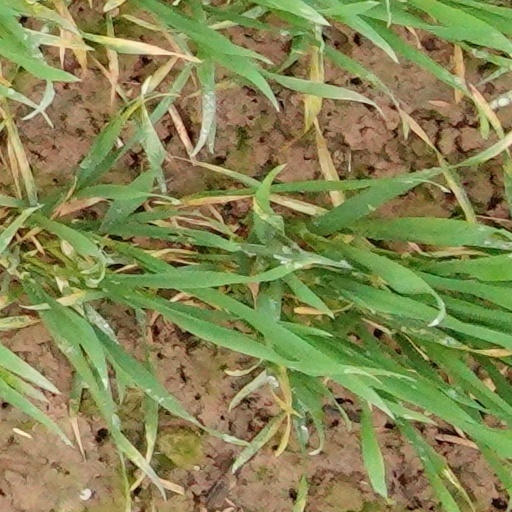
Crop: wheat